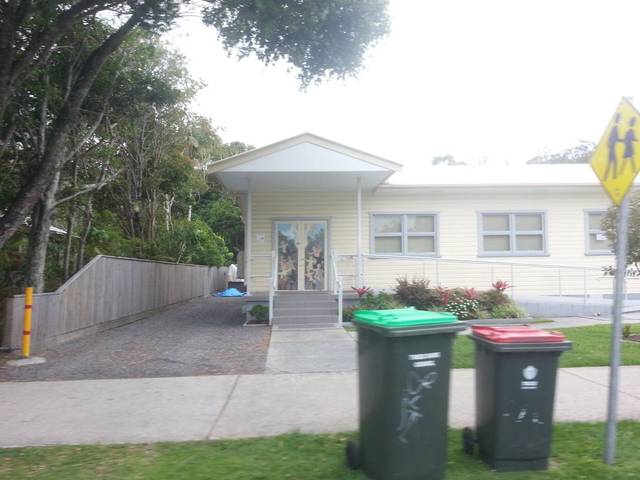
Region: Australia
Coordinates: -28.39, 153.563